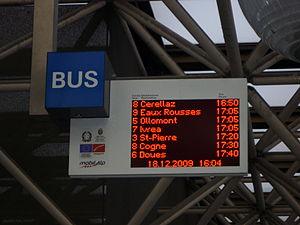
Horaires à la gare routière à Aoste (Italie)